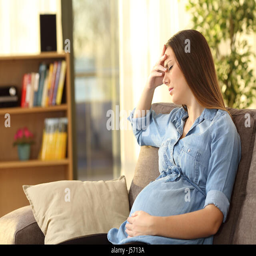
pregnant woman with hand on forehead suffering headache sitting on a couch in the living room at home